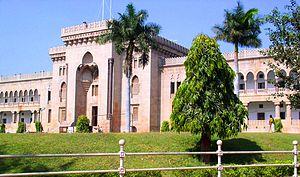
En Inde, une université d'État est gérée et financée par le gouvernement de l’État dans lequel elle est située.